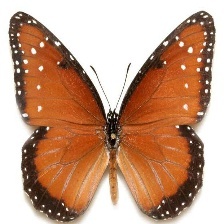
Species: STRAITED QUEEN
Butterfly family (ImageNet category): monarch